Picola

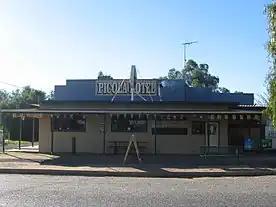
Picola Hotel in 2007

Picola is a town in the Shire of Moira in northern Victoria, Australia. At the , Picola had a population of 206.